Tugomir Franc

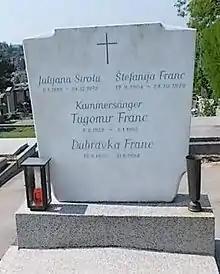

Tugomir Franc (8 February 1932 – 5 January 1983), was a Yugoslavian opera singer (bass).